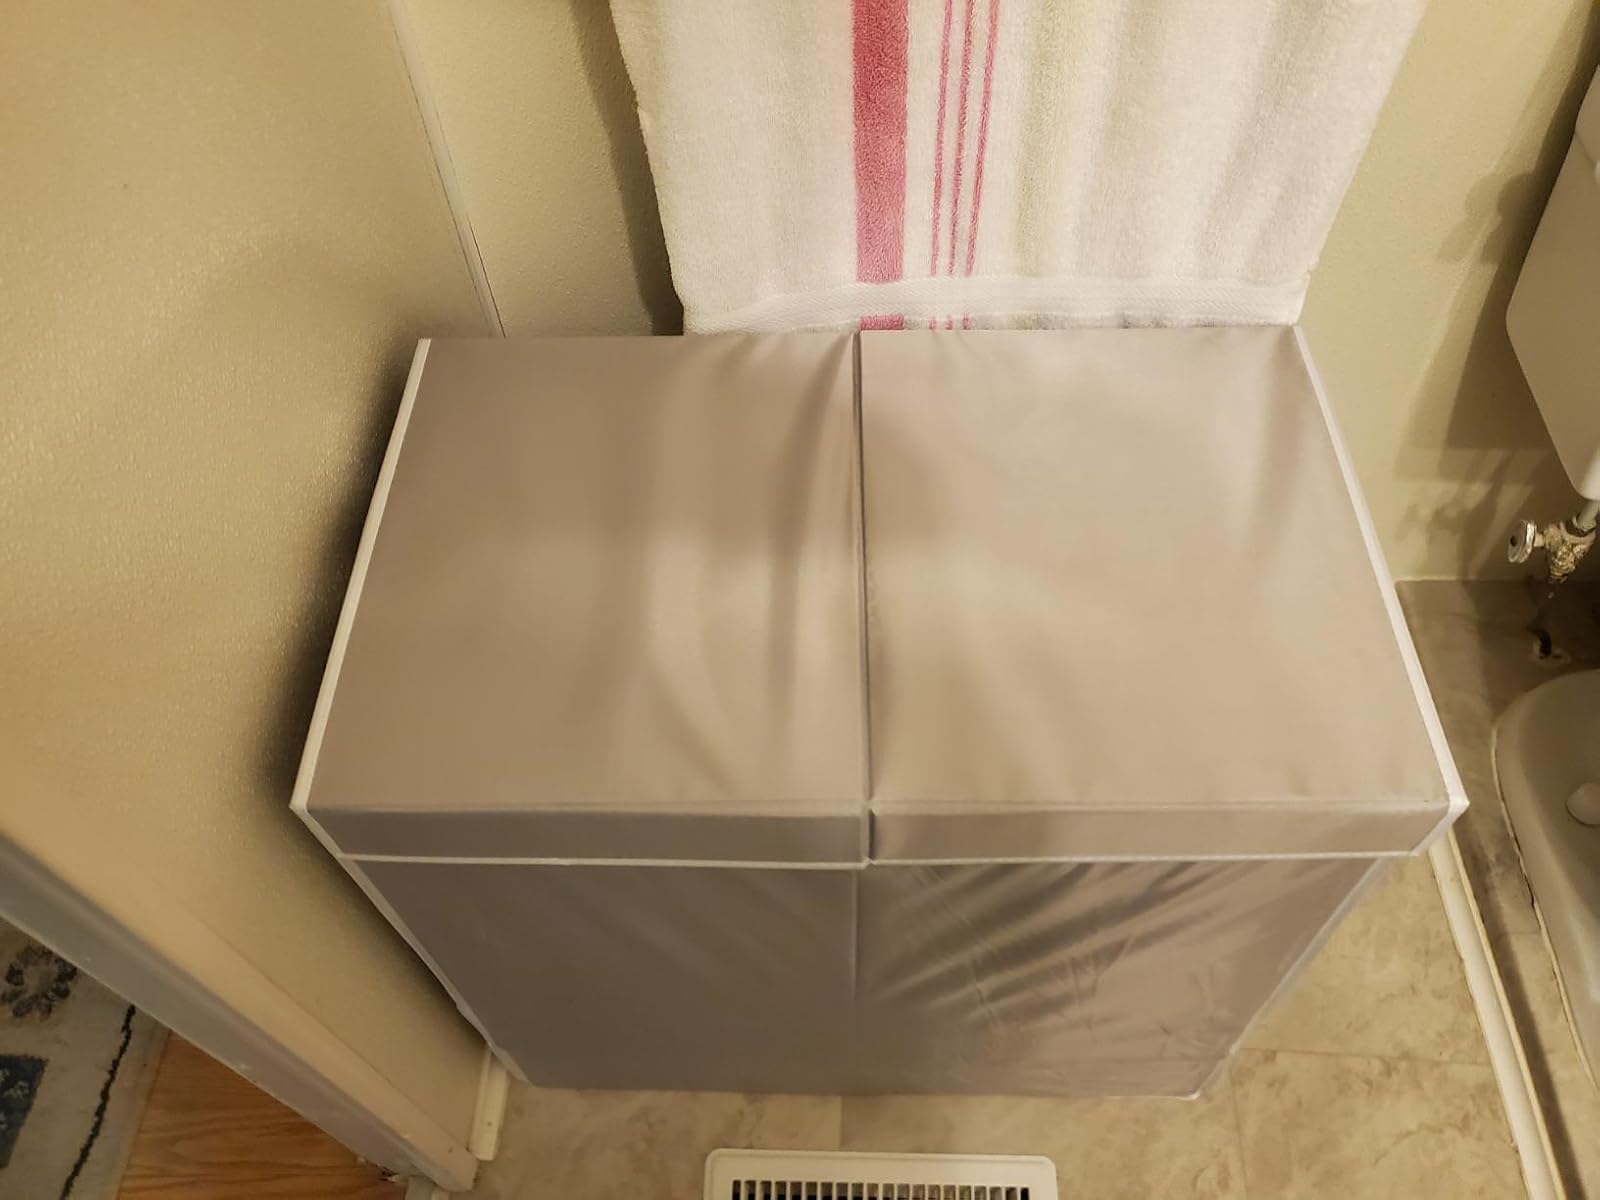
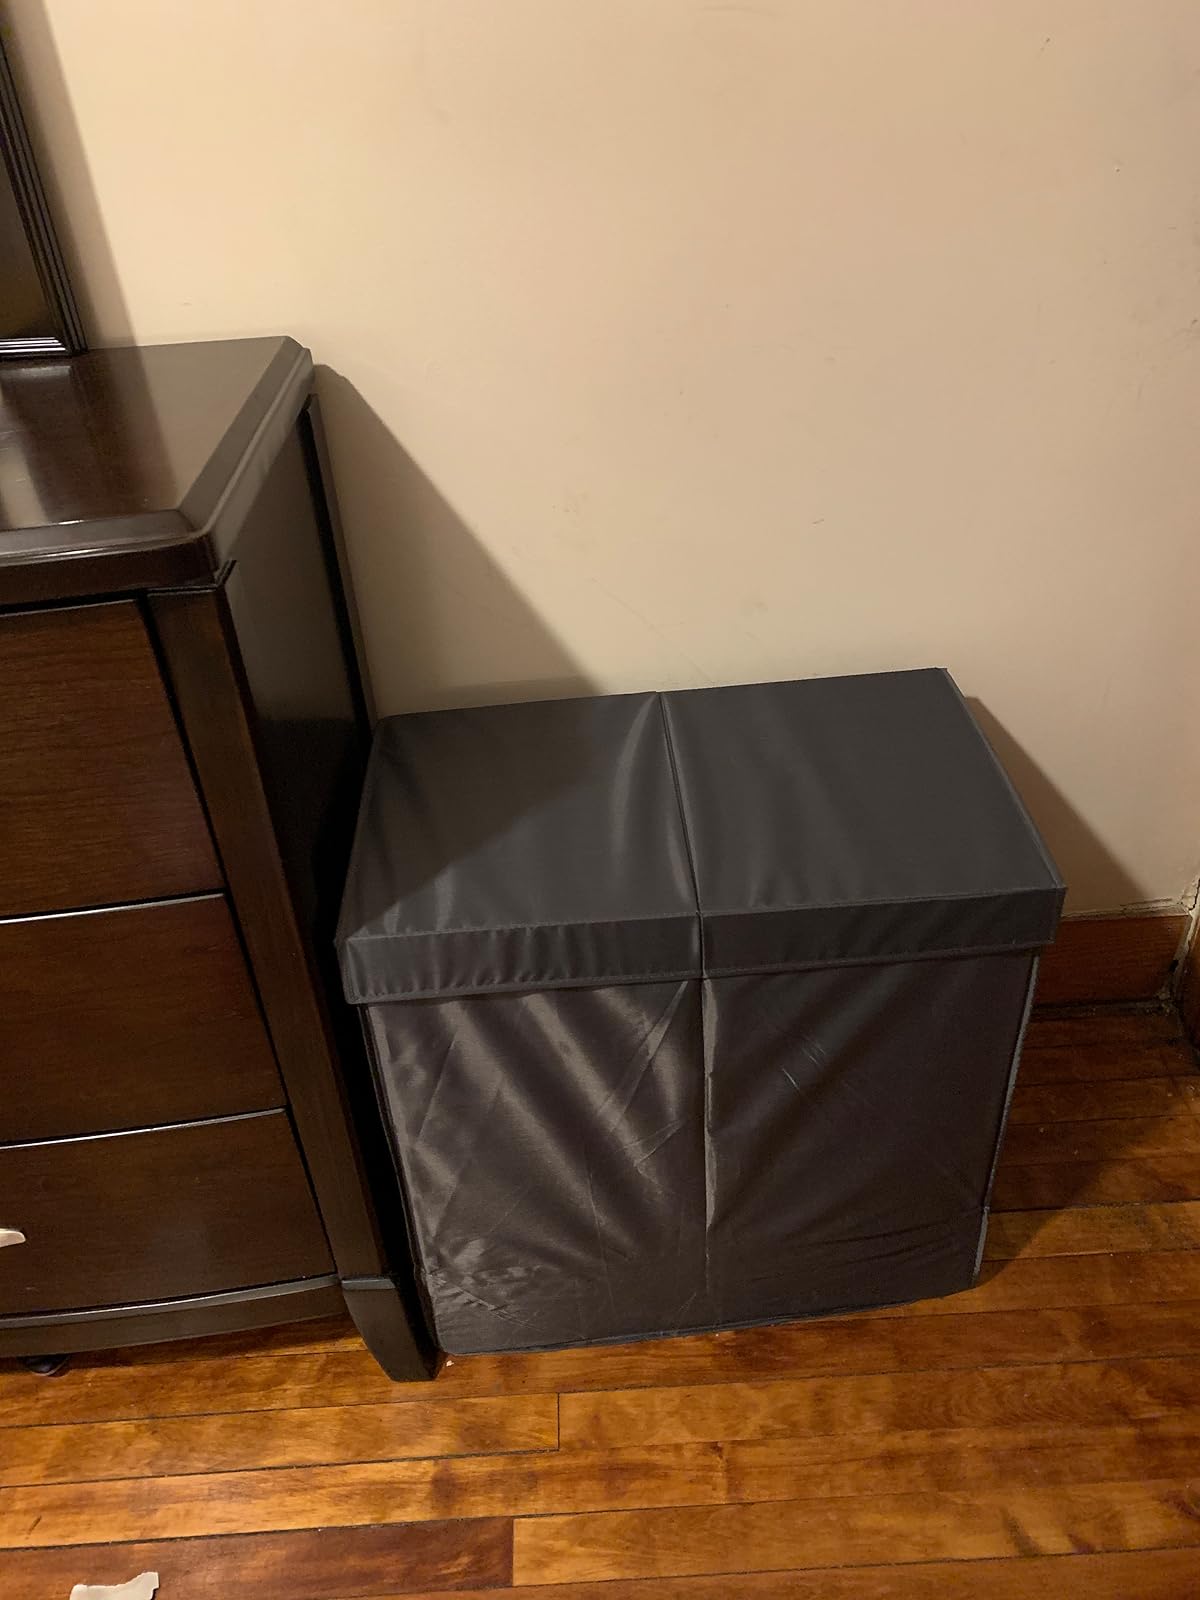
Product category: items_hamper
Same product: no